List of birds of Virginia

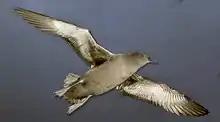
Sooty shearwater

Order: ProcellariiformesFamily: Hydrobatidae